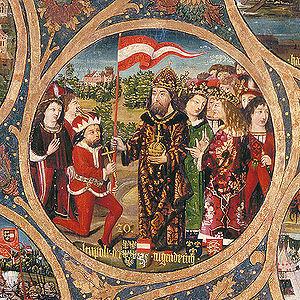
Le Talisman, parfois titré Richard en Palestine, est un roman historique de l'auteur écossais Walter Scott. C’est le deuxième roman de la série Histoires du temps des croisades. Il paraît le même jour que le premier, Les Fiancés, le 22 juin 1825, sous la signature « l'auteur de Waverley ».
Le duché de Styrie était un duché situé dans le Sud de l’actuelle Autriche et au nord de l'actuelle Slovénie. Élevée au rang de duché en 1180, la Styrie a été dirigée en union personnelle par les ducs d'Autriche dès l'an 1192. Reçu par la maison de Habsbourg en 1276, il faisait partie des pays héréditaires autrichiens et une partie intégrante de l'Autriche intérieure.
Léopold V, dit le Vertueux ou le Vieux, né en 1157 et mort le 31 décembre 1194 à Graz en Styrie, est un prince de la maison de Babenberg, fils du duc Henri II d'Autriche et de Théodora Comnène, une nièce de l'empereur byzantin Manuel Iᵉʳ. Il fut duc d'Autriche régnant sur les duchés d'Autriche de 1177 et de Styrie de 1192 à sa mort. Léopold entra dans l'histoire en capturant le roi anglais Richard Cœur de Lion au retour de la troisième croisade.